UEFA Champions League

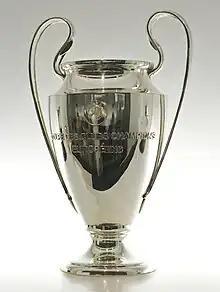
The trophy

The UEFA Champions League used to begin with a double round-robin group stage of 32 teams until it evolved into a league phase of 36 teams, which is preceded by two qualification 'streams' for teams that do not receive direct entry to the tournament proper. The two streams are divided between teams qualified by virtue of being league champions, and those qualified by virtue of finishing second, third or fourth in their national championship.